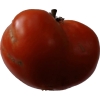
Label: tomato